Warehouse

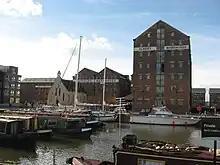
19th-century warehouses in Gloucester docks, in the United Kingdom, originally used to store imported corn

The need for a warehouse implies having quantities of goods too big to be stored in a domestic storeroom. But as attested by legislation concerning the levy of duties, some medieval merchants across Europe commonly kept goods in their large household storerooms, often on the ground floor or cellars. An example is the Fondaco dei Tedeschi, the substantial quarters of German traders in Venice, which combined a dwelling, warehouse, market and quarters for travellers.